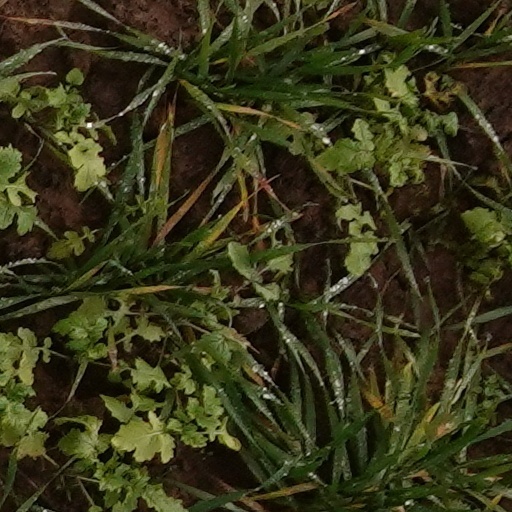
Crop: wheat